Tour of Britain

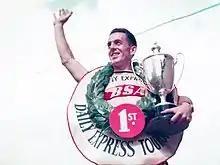
Gordon Thomas receiving the 1953 Tour of Britain cup

The Victory Cycling Marathon was run on what little money the BLRC could raise. Riders stayed in cheap boarding houses and officials used their own cars. In 1947, the "News of the World" gave £500 to the race, by then called Brighton-Glasgow. Within a year it pulled out again, concerned by the internal arguments that had bedevilled the BLRC from the start. The 1950 race was sponsored by "Sporting Record", another newspaper, followed by the "Daily Express" in 1951.